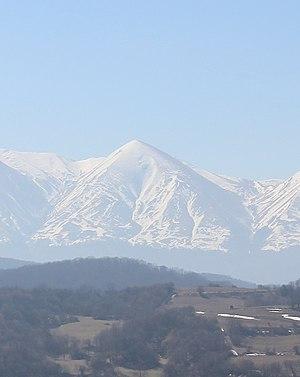
Albouri-Lam est une montagne située dans le district de Kazbek au Daghestan près de la frontière avec la Tchétchénie. Elle culmine à 2 177 mètres d’altitude. Les localités les plus proches sont Almak, Bourtounaï, Kalininaoul et les aouls abandonnés d’Albouri-Otar et de Khaniï douk. À l’est de l’Albouri-Lam se trouve le pic de Tsanta dont l'altitude est de 2 294 mètres, ce qui fait de l’Albouri-Lam le deuxième plus haut sommet du chaînon.
La république du Daghestan est une république russe fédérée, selon la traduction officielle un sujet de la fédération de Russie. On rencontre aussi les graphies Daguestan ou Dagestan. Il s'agit de la principale république de Ciscaucasie, aussi bien pour sa superficie, qu'en nombre d'habitants. Depuis octobre 2017, le président du Daghestan est Vladimir Vassiliev.